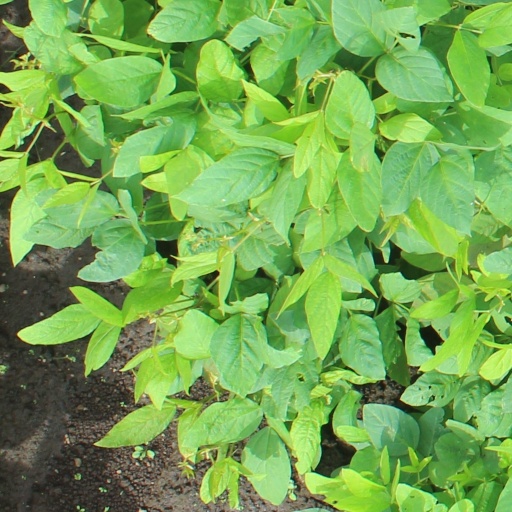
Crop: soybean